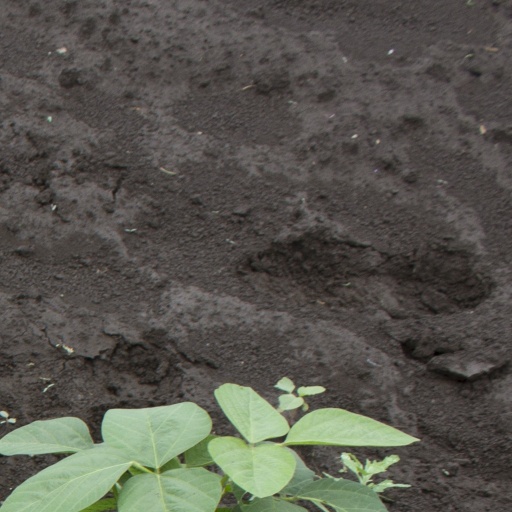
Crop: soybean